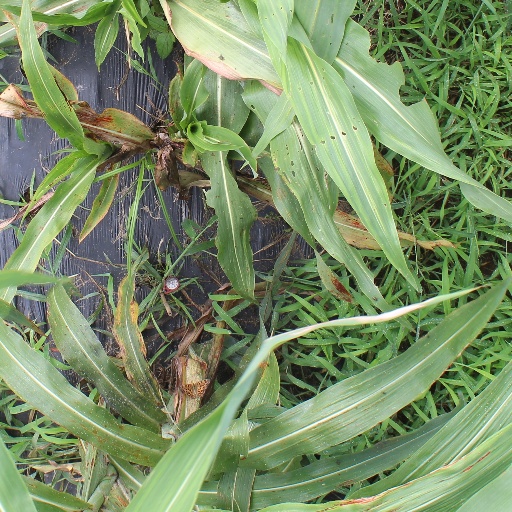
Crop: sorghum